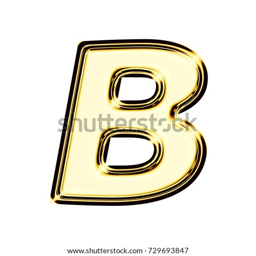
shiny bright golden metallic uppercase or capital letter b in a 3d illustration with a thick basic bold font style and smooth gold metal surface isolated on a white background with clipping path .